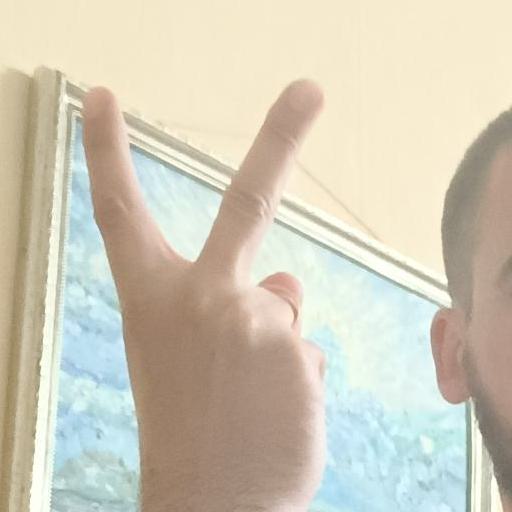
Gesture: peace_inverted